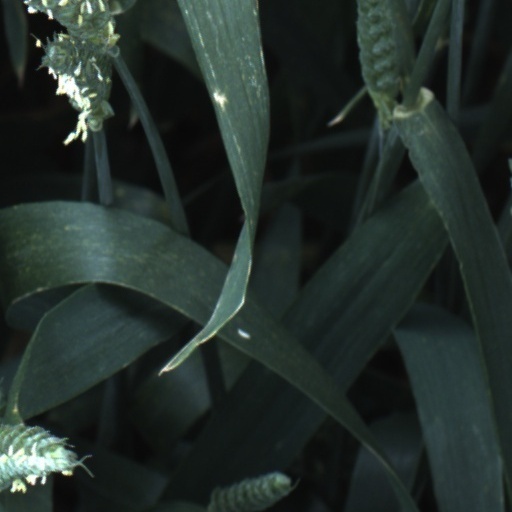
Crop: wheat